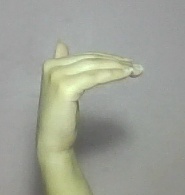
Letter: khaa